Nap TV

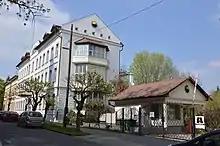
Buildings of Nap-TV in Budapest

Nap Televízió is a privately owned producer of television programmes. It makes daily television programmes for Hungarian Television, called Nap-kelte (Sunrise). The company's first programmes appeared on-screen in 1989, and have run continuously ever since. Between 1999 and 2002 its programmes were broadcast by the privately owned TV3. After its bankruptcy, they moved to ATV. On September 25, 2009, the show was also discontinued on Hungarian Television channels 1 and 2 due to lack of funds.